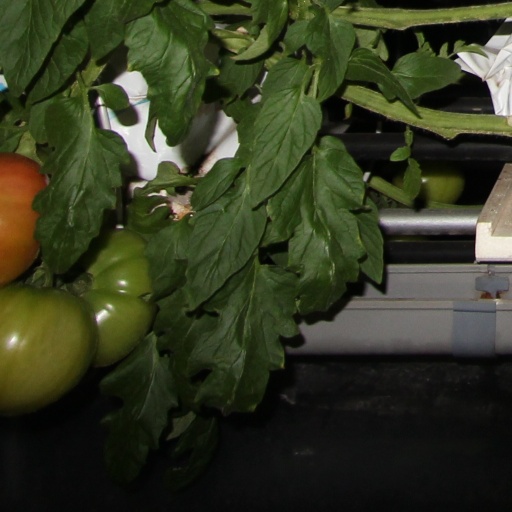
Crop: tomato